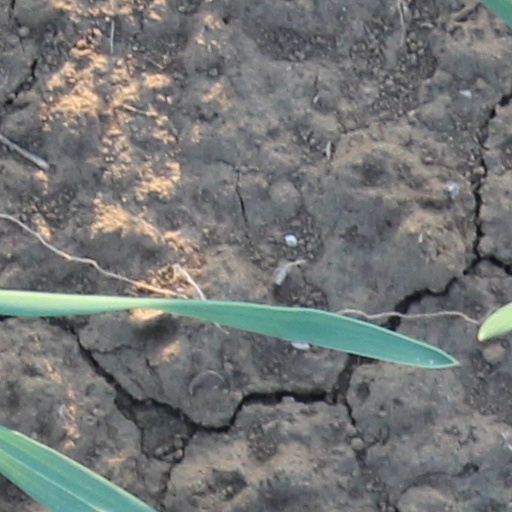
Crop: wheat